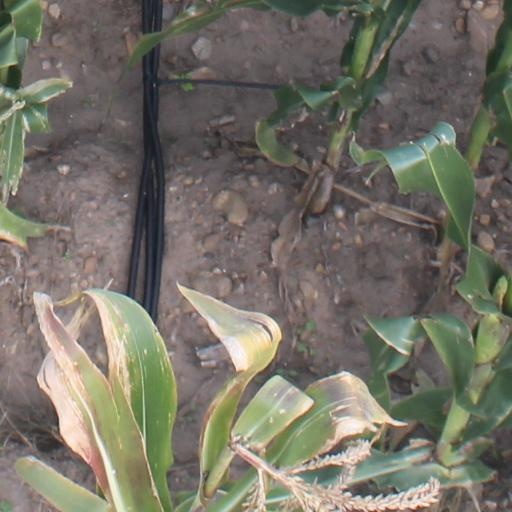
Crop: maize; corn